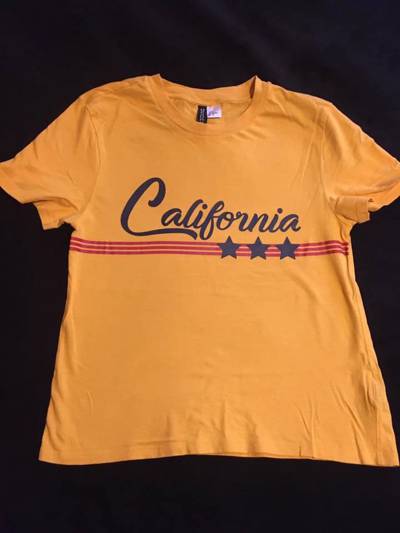
Waste category: clothes